São Paulo Revolt of 1924

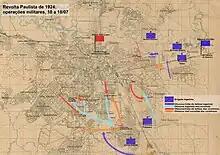

Much of the country's combat strength was sent to São Paulo. Loyalist reinforcements from the Army and the Public Forces, coming from several states, expanded the loyalist army to 14–15 thousand men by mid-month, armed with the most modern equipment of the Armed Forces. The rebels were outnumbered by five to one, with at most 3 to 3,500 effective fighters. The loyalists organized themselves into a division commanded by general Sócrates and composed of five infantry brigades and one divisional artillery brigade. The rebels divided into four defensive sectors and two flank guards.